Rinpa school

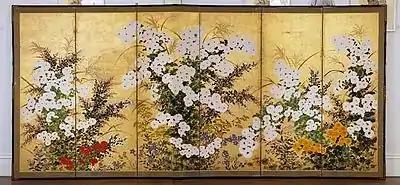
"Spring Landscape", unknown "Rinpa" school painter, 18th century, six-screen ink and gold on paper.

The term "Rinpa" is an abbreviation consisting of the last syllable from "Kōrin" with the word for (with rendaku changing this to "pa"), coined in the Meiji period. Previously, the style was referred to variously as the , or , or the .